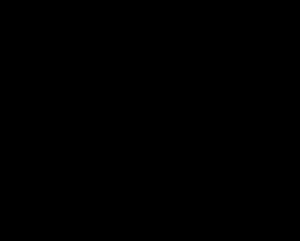
Liste des rues de Döbling, XIXᵉ arrondissement de Vienne.